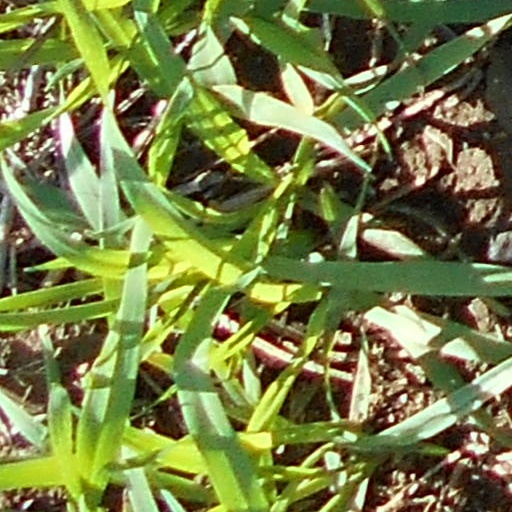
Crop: wheat